Automeris io

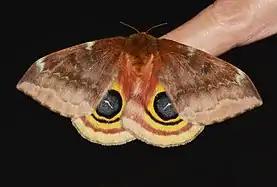
Eyespots on a female moth

Many species of flies (Tachinidae) and wasps (Ichneumonidae and Braconidae) are known parasitoids. The flies include the introduced "Compsilura concinnata", "Lespesia sabroskyi", "Chetogena claripennis", "Carcelia formosa", "Sisyropa eudryae", "Lespesia frenchii", and "Nilea dimmocki". The wasps include the Ichneumonidae species "Hyposoter fugitivus" and "Enicospilus americanus", and the Braconidae species "Cotesia electrae" and "Cotesia hemileucae".